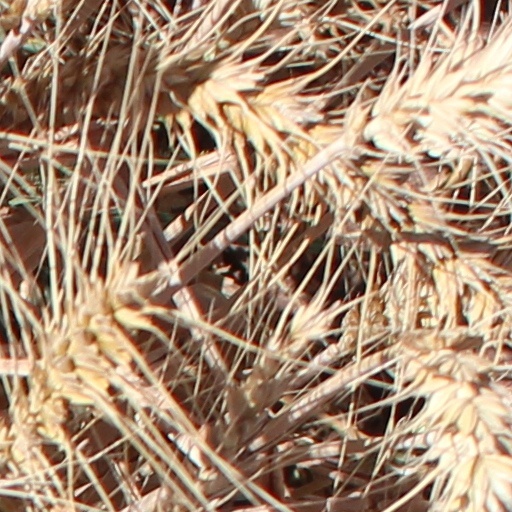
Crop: wheat